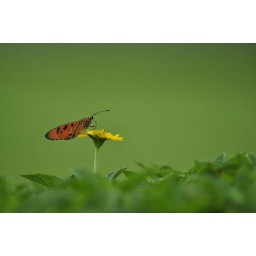
butterfly in green